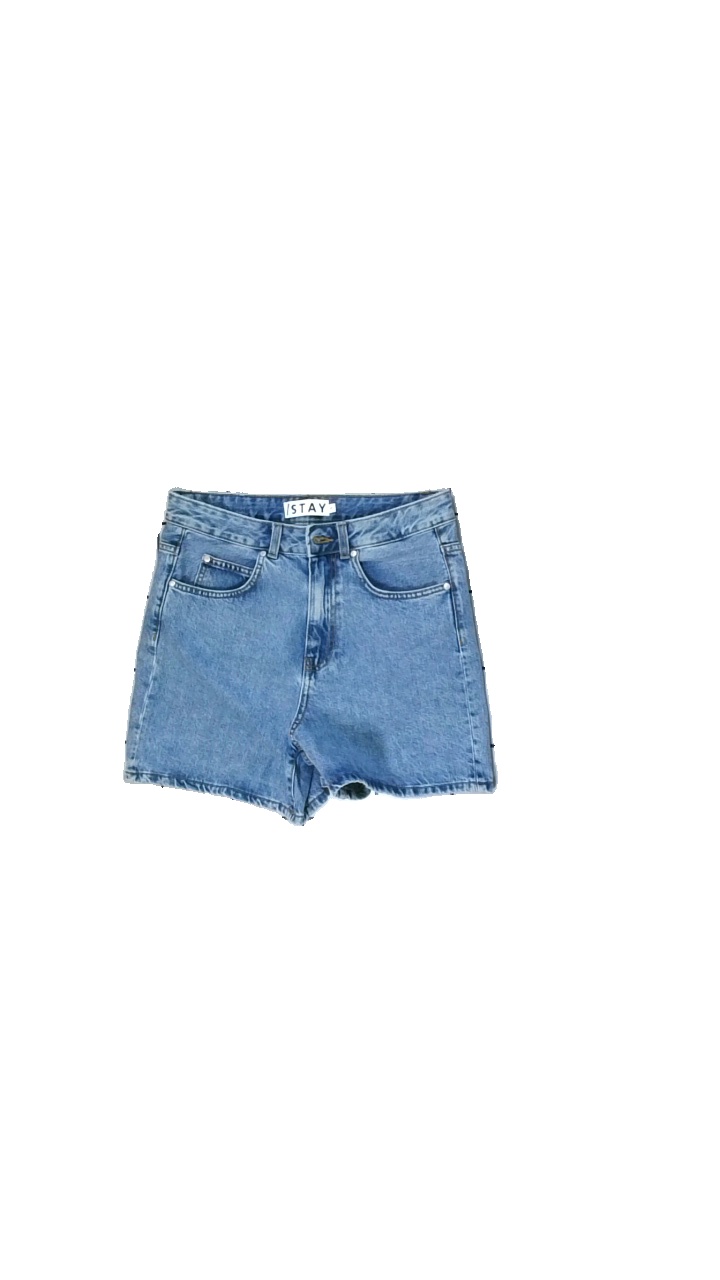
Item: Shorts (Ladies)
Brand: Stay
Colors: Blue
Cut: Regular
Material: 100% Cotton
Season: Summer
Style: Denim
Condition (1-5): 5
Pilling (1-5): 5
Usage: Reuse
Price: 50-100